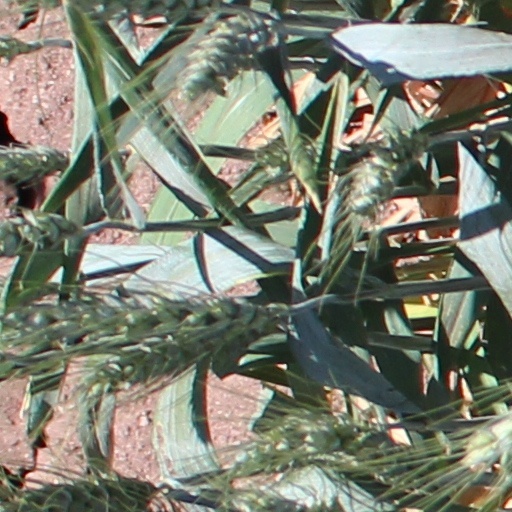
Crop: wheat